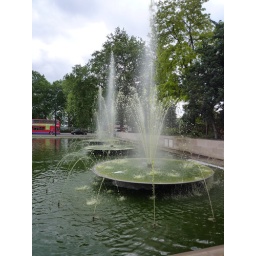
three fountains near marble Arch - the yellow colour of this water matched with the aroma!